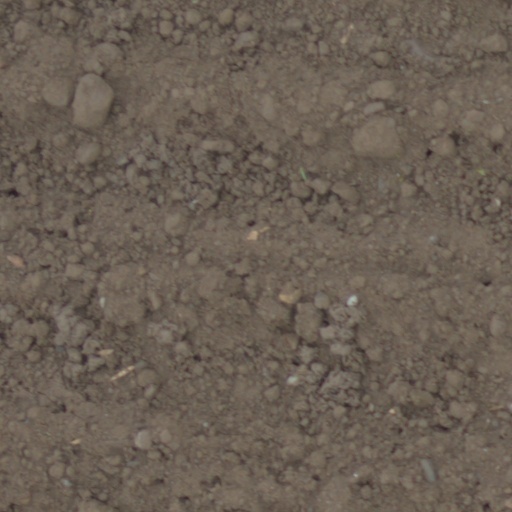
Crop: wheat